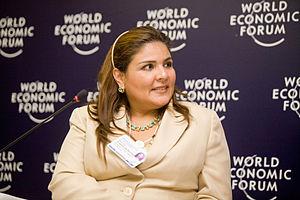
Marisol Argueta de Barillas, est une femme politique salvadorienne. Elle est ministre des Affaires étrangères depuis le 16 janvier 2008, succédant à Francisco Laínez.